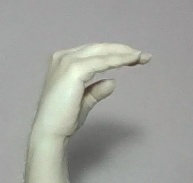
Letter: jeem